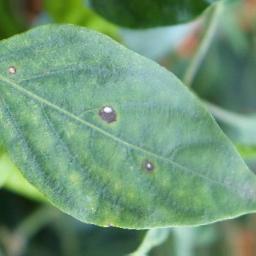
Label: cercospora